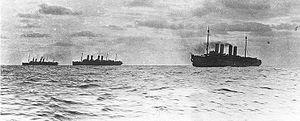
La Cruiser and Transport Force ou Cruiser and Transport Service est une unité de l'United States Atlantic Fleet pendant la Première Guerre mondiale, responsable du transport de soldats américains et de matériel vers la France.